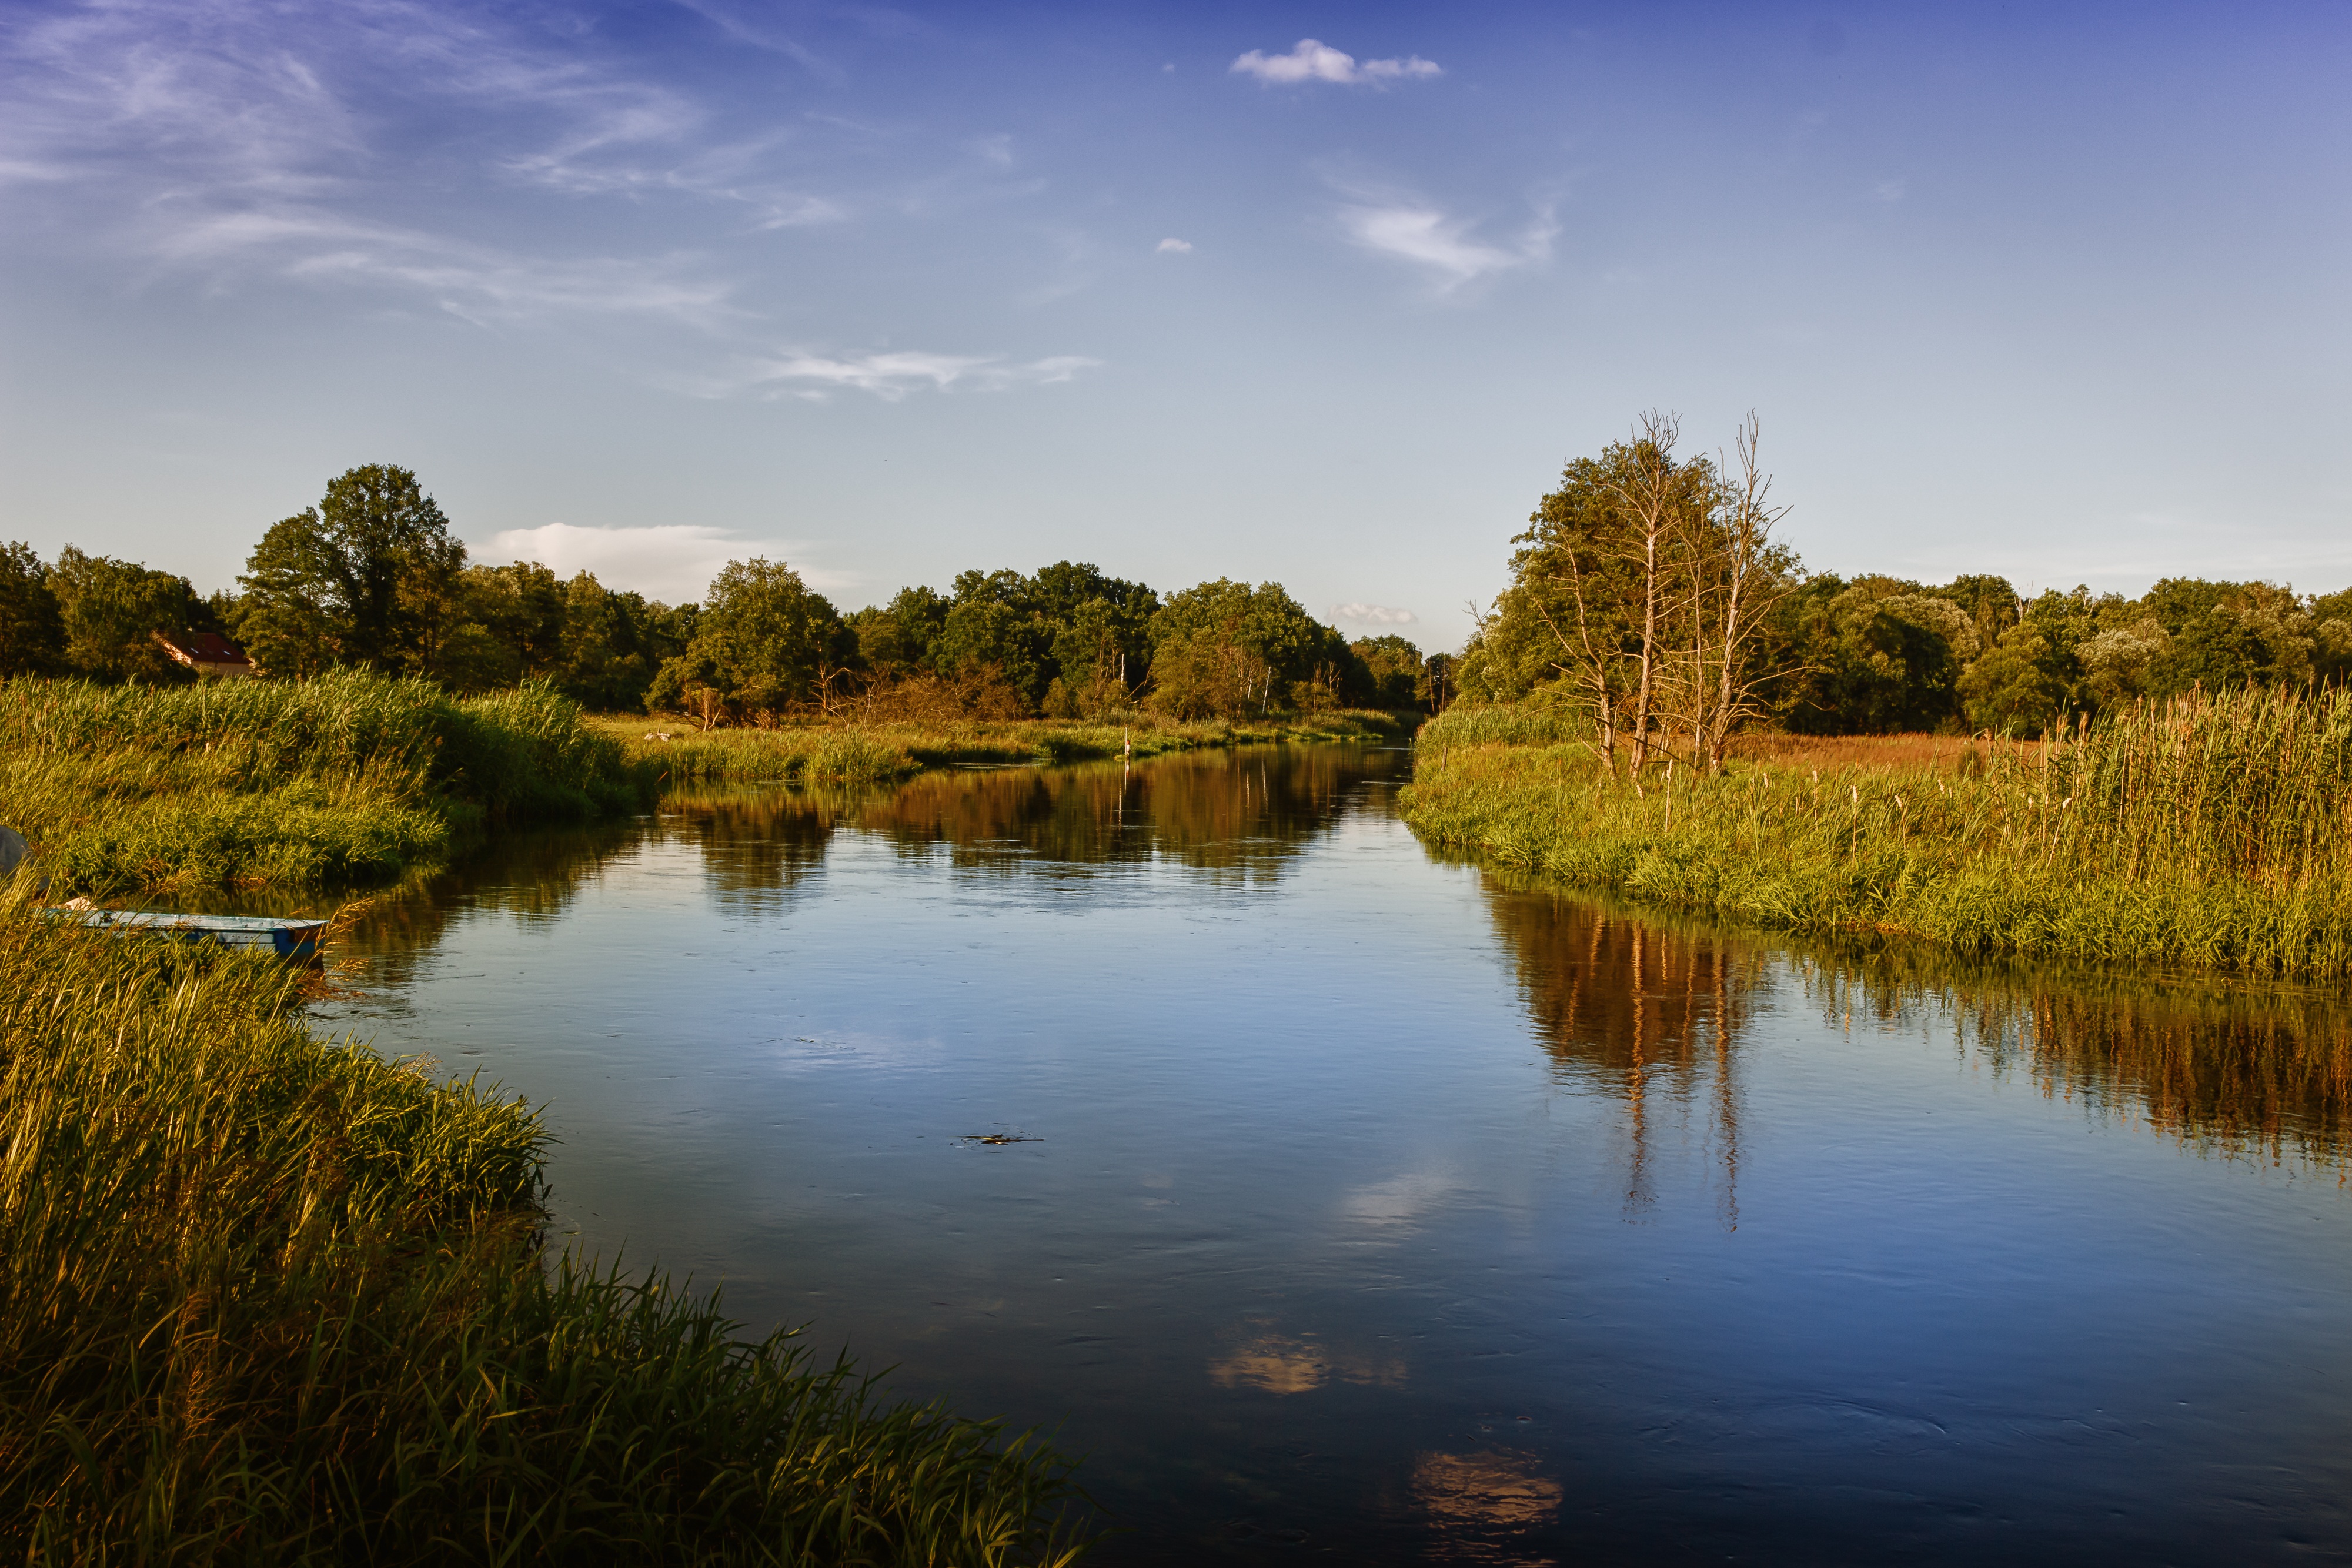
landscape, tree, water, nature, marsh, wilderness, morning, leaf, lake, dawn, river, summer, pond, idyllic, reflection, autumn, reservoir, waterway, body of water, wetland, habitat, mood, loch, ecosystem, mirroring, spree, rural area, river landscape, natural environment, atmospheric phenomenon, woody plant